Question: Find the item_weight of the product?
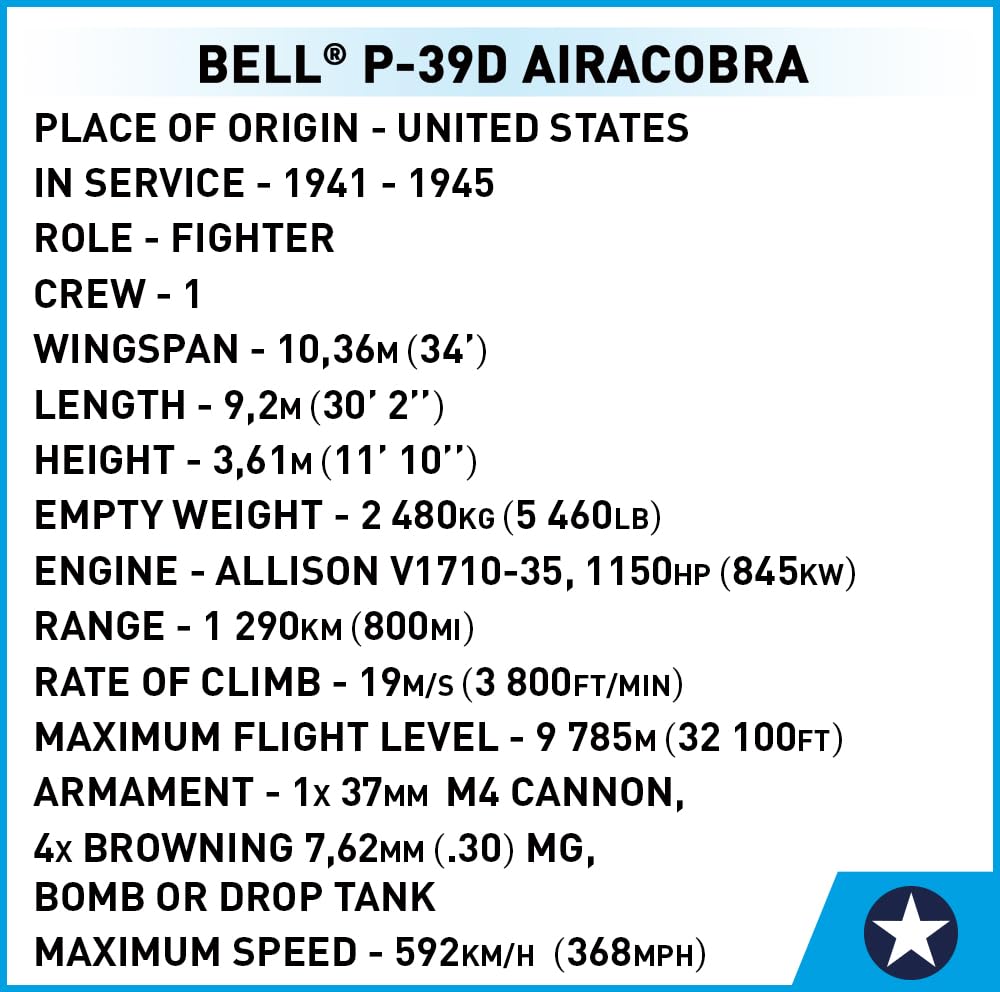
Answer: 30.0 milligram